Tom Hyer

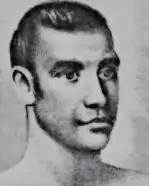
Yankee Sullivan

Hyer first met "Yankee Sullivan", an Irishman with the real name James Ambrose, at an Oyster Bar at the corner of New York's Broadway and Park Place early in 1849. Sullivan had planned to meet him there for a brawl, possibly for publicity, but according to most newspapers of the day, with the clear intent of doing him harm. Hyer was reported to have won the brief encounter, and then loaded a pistol to protect himself from Sullivan's soon- to-arrive supporters. They arrived shortly after, but the police intervened and prevented any bloodshed. Sullivan had acted as a second to McClosky in his loss to Hyer in 1841, and had hoped to avenge McClosky by defeating Hyer. According to one source, Sullivan was a bit of a ruffian and petty criminal when he was boxing in London during his early fighting days, and was sent to a British penal colony in Australia, to serve time. His battle with Hyer was more than a prize fight. It was a statement by two warring factions in New York, in short "a proxy battle between anti-immigrant nativists represented by Hyer and his Bowery Boys gang, and the Irish immigrants backed by Tammany Hall, and represented by Sullivan and his followers. As noted by Chris Klein, "Boxing was closely involved with politics in America after the Civil War, and fighters forged close ties with corrupt urban political machines that relied on muscle (and often gangs) to help their candidates win elections". Opposing political factions often made up gangs and expressed their animosity using warfare in the streets, on occasion taking over balloting places to secure their candidates would win.